United States national missile defense

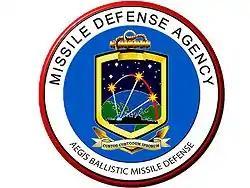
Aegis Ballistic Missile Defense System logo

On 24 February 2005, the Missile Defense Agency, testing the Aegis Ballistic Missile Defense System, successfully intercepted a mock enemy missile. This was the first test of an operationally configured RIM-161 Standard missile 3 (SM-3) interceptor and the fifth successful test intercept using this system. On 10 November 2005, the USS "Lake Erie" detected, tracked, and destroyed a mock two-stage ballistic missile within two minutes of the ballistic missile launch.